Hand mould

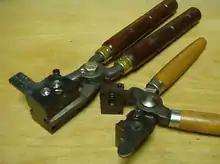
Two bullet molds for lead casting

A hand mold is a simple mold used for low quantity work. It is used in the injection molding and printing industries.